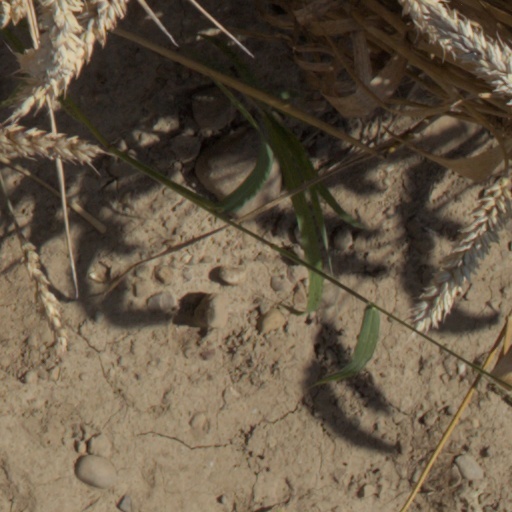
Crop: wheat